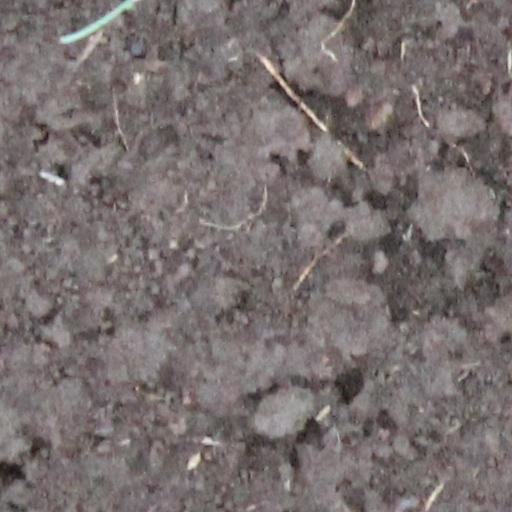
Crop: wheat